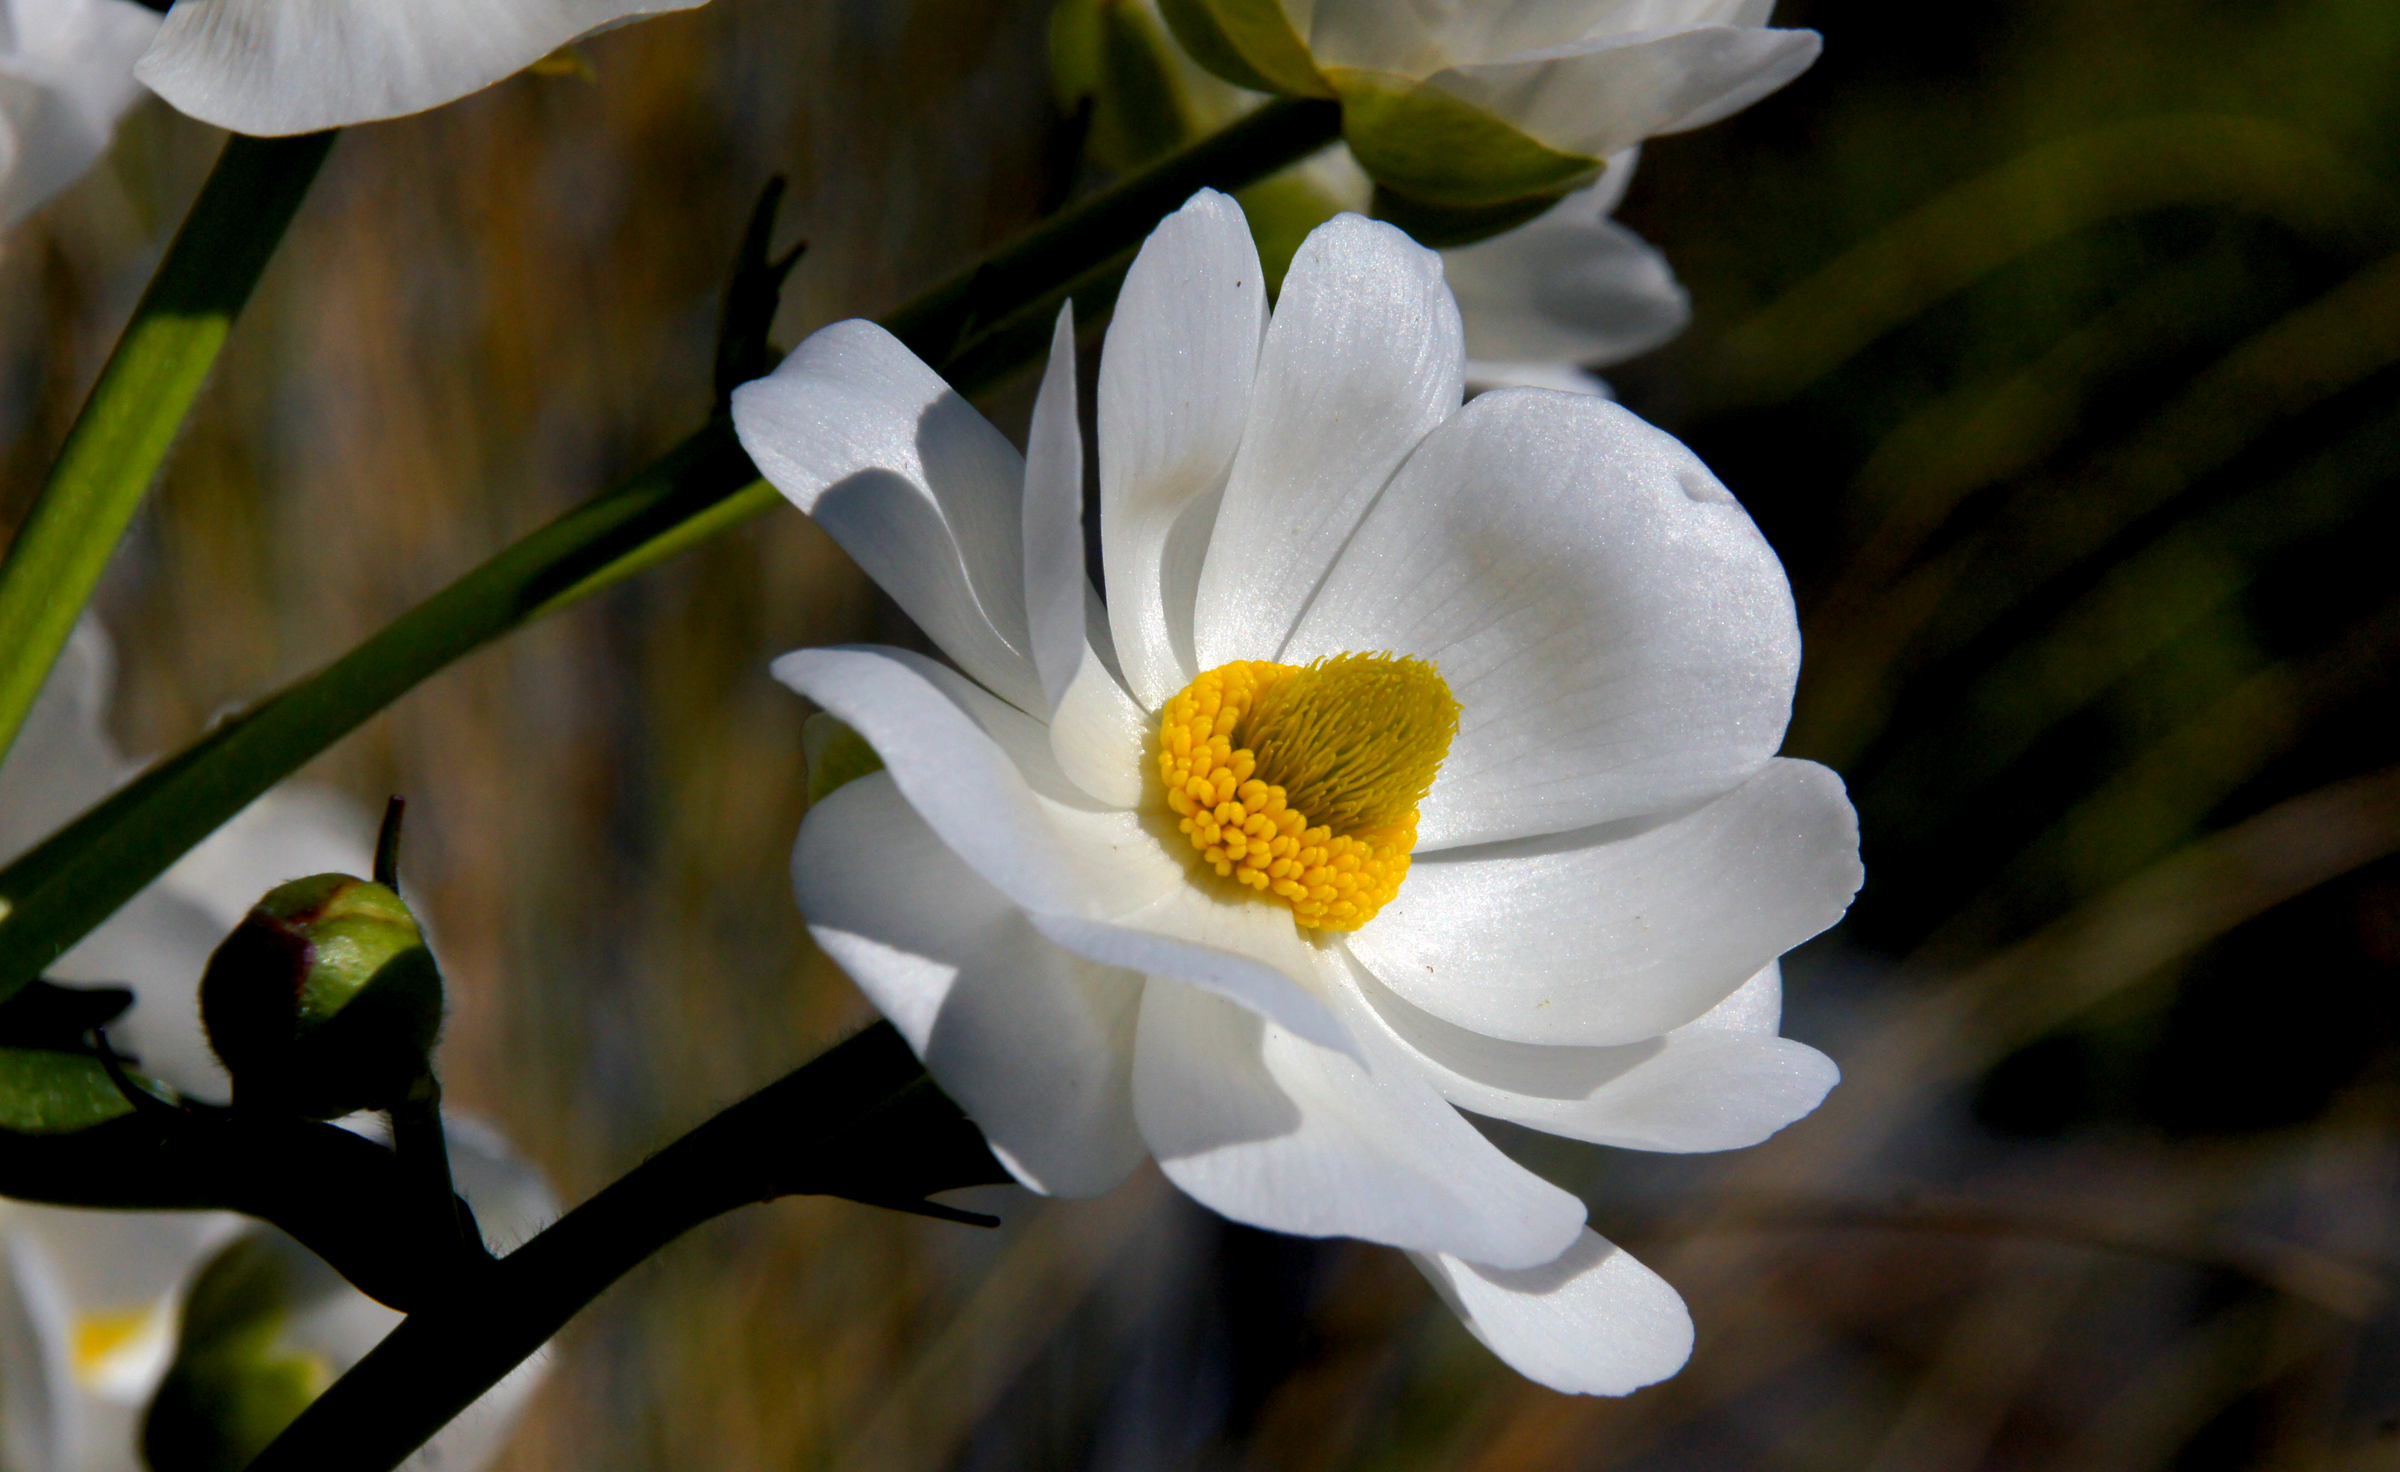
nature, blossom, plant, white, sunlight, flower, petal, botany, yellow, flora, wildflower, close up, whiteflowers, newzealand, ranunculuslyallii, mountcooklily, mountcooklilies, buttercup, mountainbuttercup, mountcookbuttercup, macro photography, jasmine, flowering plant, land plant